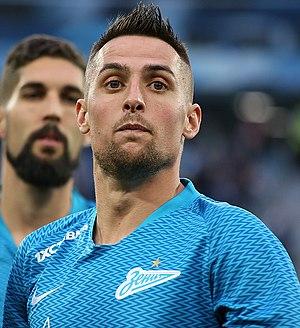
Róbert Mak est un footballeur international slovaque, né le 8 mars 1991 à Bratislava en Slovaquie. Il évolue comme ailier, et est actuellement sans club.